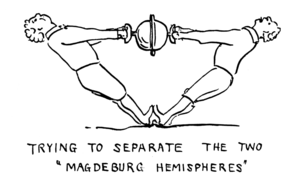
En physique, le vide est l'absence de toute matière. Le vide absolu est donc un milieu statistiquement sans particules élémentaires. Un espace dans lequel les molécules sont fortement raréfiées peut donc être retenu comme une première définition du vide approximatif. Ainsi, il suffit d’utiliser une pompe à vide pour extraire l’air d'une enceinte étanche pour y faire le vide. La qualité du vide est alors définie par la pression d'air résiduelle, généralement exprimée en pascal, en millibar ou en torr. Seul un vide partiel peut être atteint avec un tel processus, quelle que soit la température.